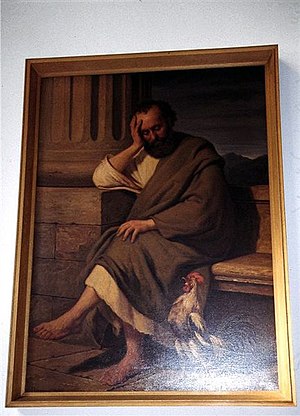
Andreas Herman Hunæus
Maleri udført af Hunæus i Sundby Kirke
Sundby Kirke i Danmark. Maleri af Andreas Herman Hunæus
Andreas Herman Hunæus var en dansk portrætmaler.